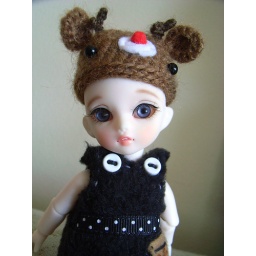
Cute dress is by Lalatroop, cute hat is by Simply Kir ;)